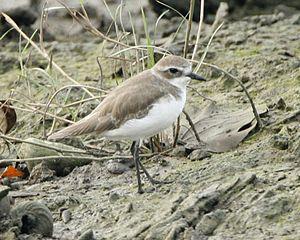
Le Pluvier de Mongolie ou Gravelot mongol est une espèce d'oiseaux de la famille des Charadriidae.